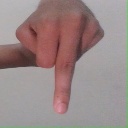
अक्षर: प